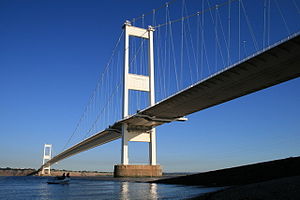
Severnbroen
Severnbroen
Severnbroen er en hængebro over floden Severn, mellem South Gloucestershire lige nord for Bristol, England, og Monmouthshire i South Wales, via halvøen Beachley mellem floden Severn og floden Wyes flodmunding.